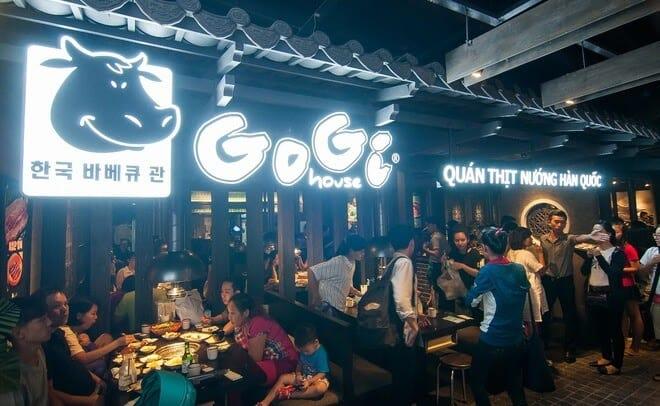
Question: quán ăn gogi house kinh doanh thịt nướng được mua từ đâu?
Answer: hàn quốc